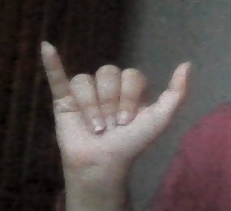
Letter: ya